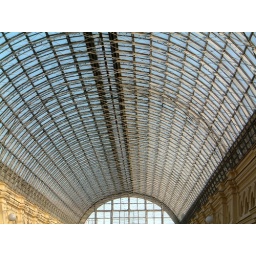
The glass roof of the Gum in the evening light. + Das Glasdach des Gum im Abendlicht.